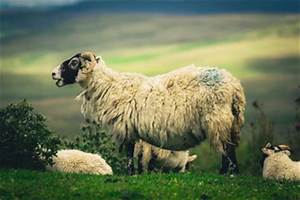
Label: pecora